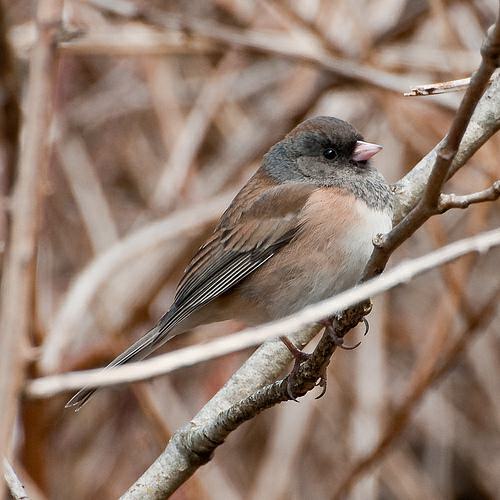
A photo of a dark eyed junco